Carmina Verdú

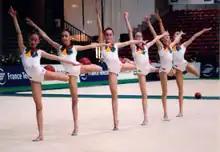
Verdú (second from right) in 1996

Carmina Verdú Ferrer (born 9 April 1983) is a Spanish rhythmic gymnast, born in Valencia. She competed at the 2000 Summer Olympics in Sydney.